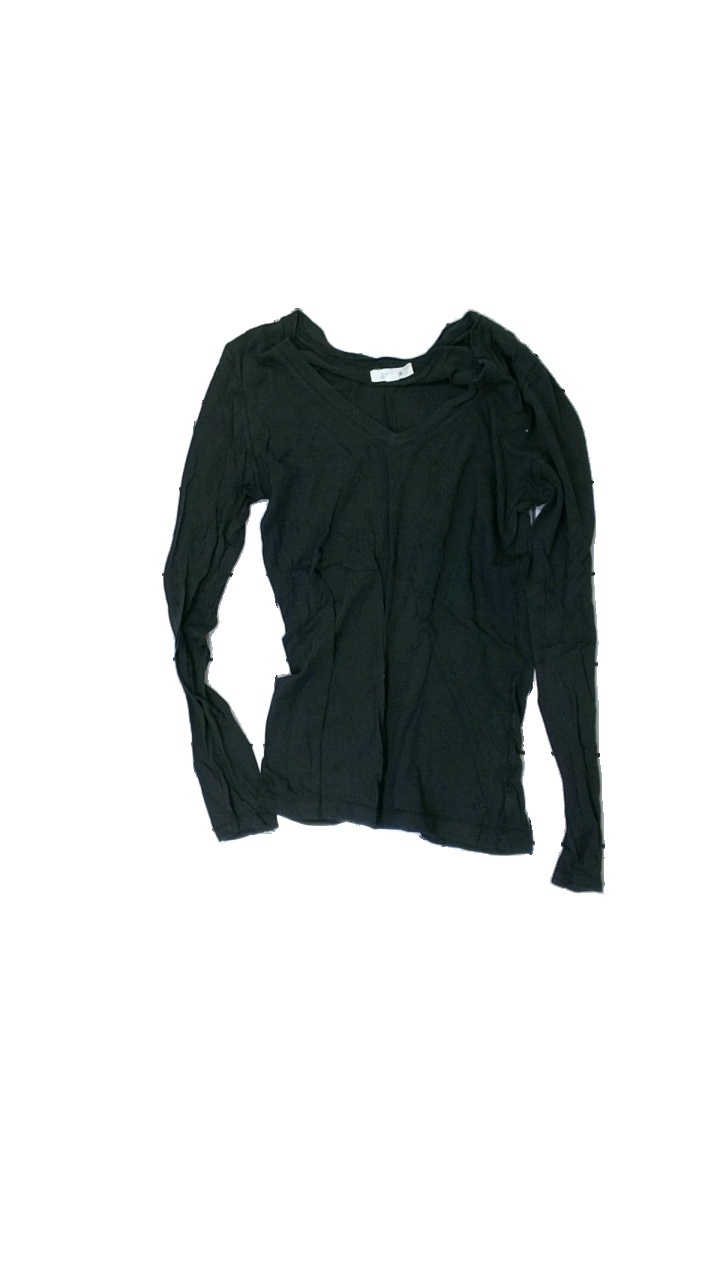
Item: Top (Unisex)
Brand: Aerie
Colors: Grey
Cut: Regular, V-collar
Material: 52% viscose, 48% cotton
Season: All
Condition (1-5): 3
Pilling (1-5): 3
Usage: Export
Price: <50